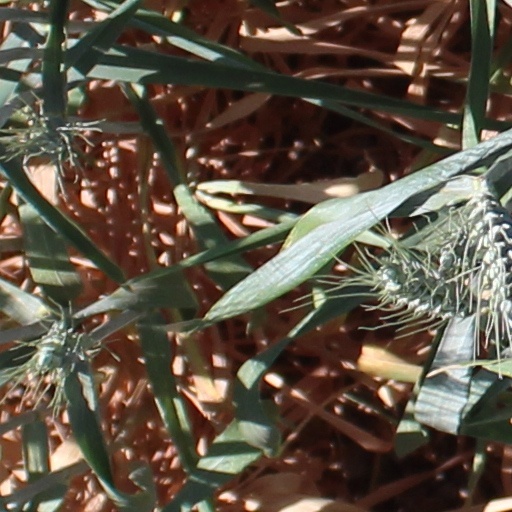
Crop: wheat